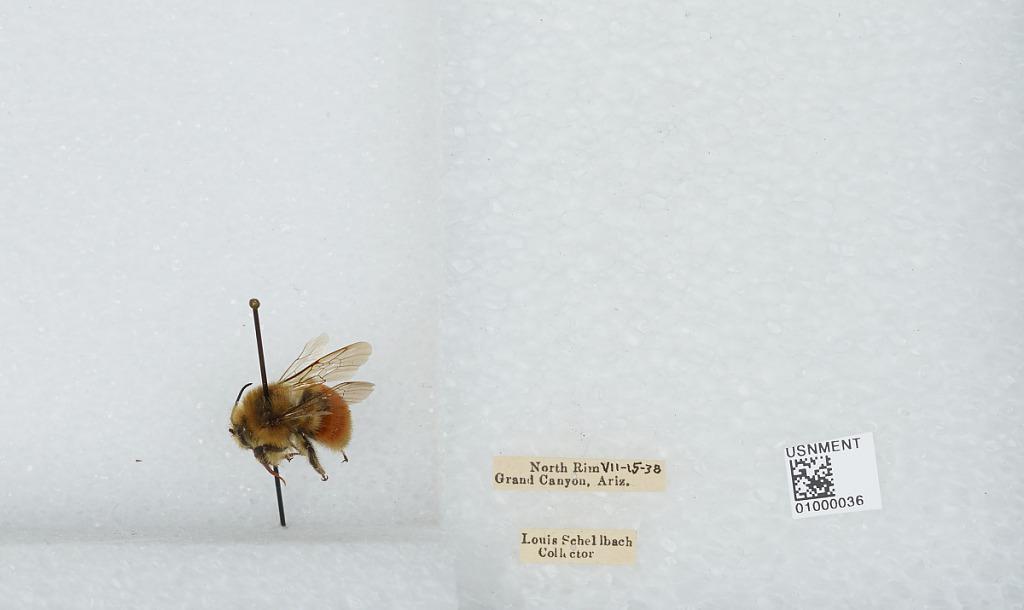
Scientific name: Bombus (Pyrobombus) huntii Greene
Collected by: L. Schellbach
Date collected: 1938-7-15
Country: United States
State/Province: Arizona
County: Coconino
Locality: North Rim, Grand Canyon
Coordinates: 36.2106, -112.061